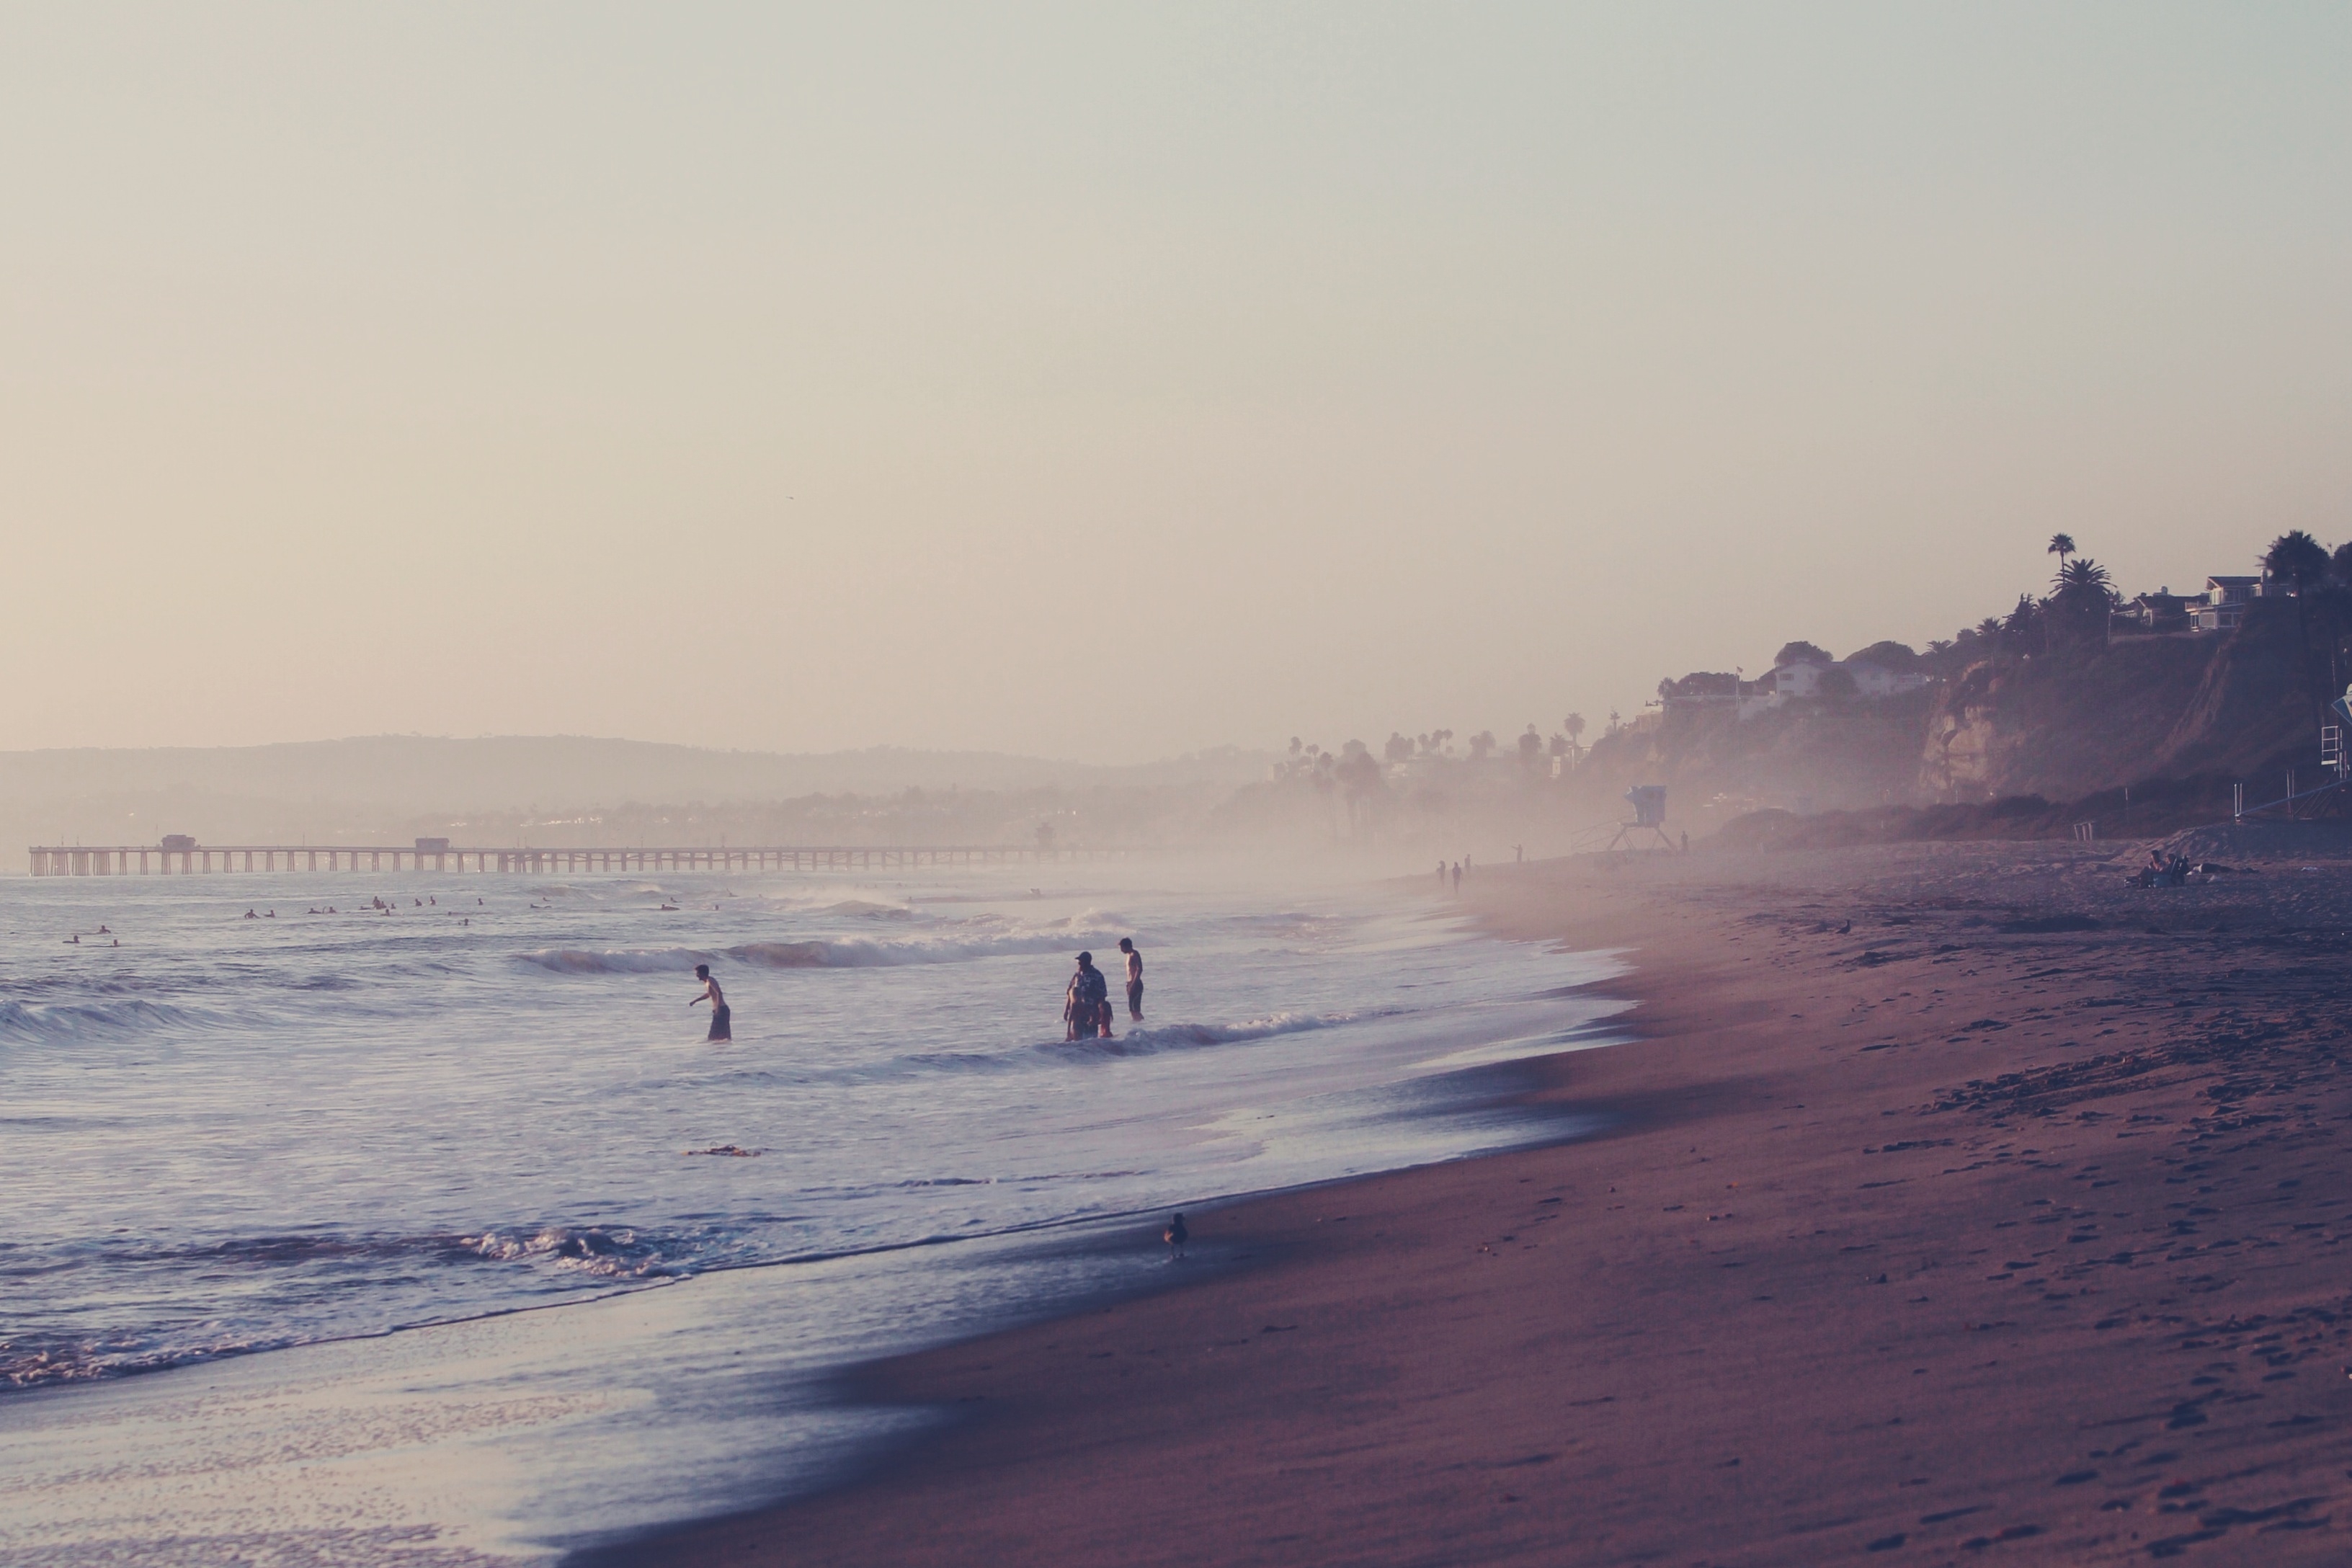
beach, sea, coast, sand, ocean, horizon, snow, winter, sunrise, sunset, mist, morning, shore, wave, dawn, summer, vacation, dusk, weather, holiday, bay, material, swimming, body of water, sunny, hot, mudflat, natural environment, atmospheric phenomenon, wind wave